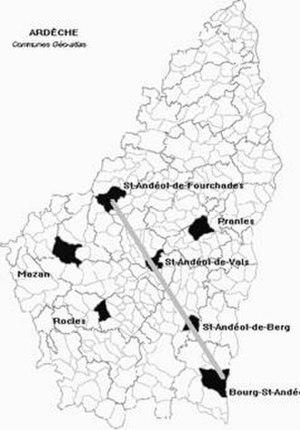
tracé de St Andéol sur une carte d'Ardèche
Andéol du Vivarais est considéré comme un saint par les catholiques romains et les orthodoxes. Il est né à Smyrne au IIᵉ siècle.